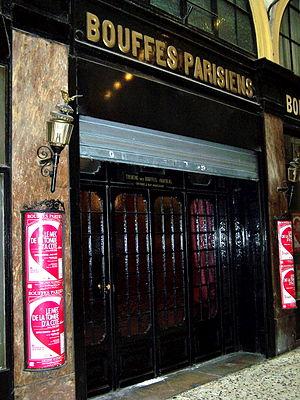
Le Mec de la tombe d'à côté est un roman suédois de Katarina Mazetti publié en 1999 en Suède et paru en français le 9 juin 2006 aux éditions Gaïa. En 2011 paraît en français Le Caveau de famille qui est la suite de ce roman.